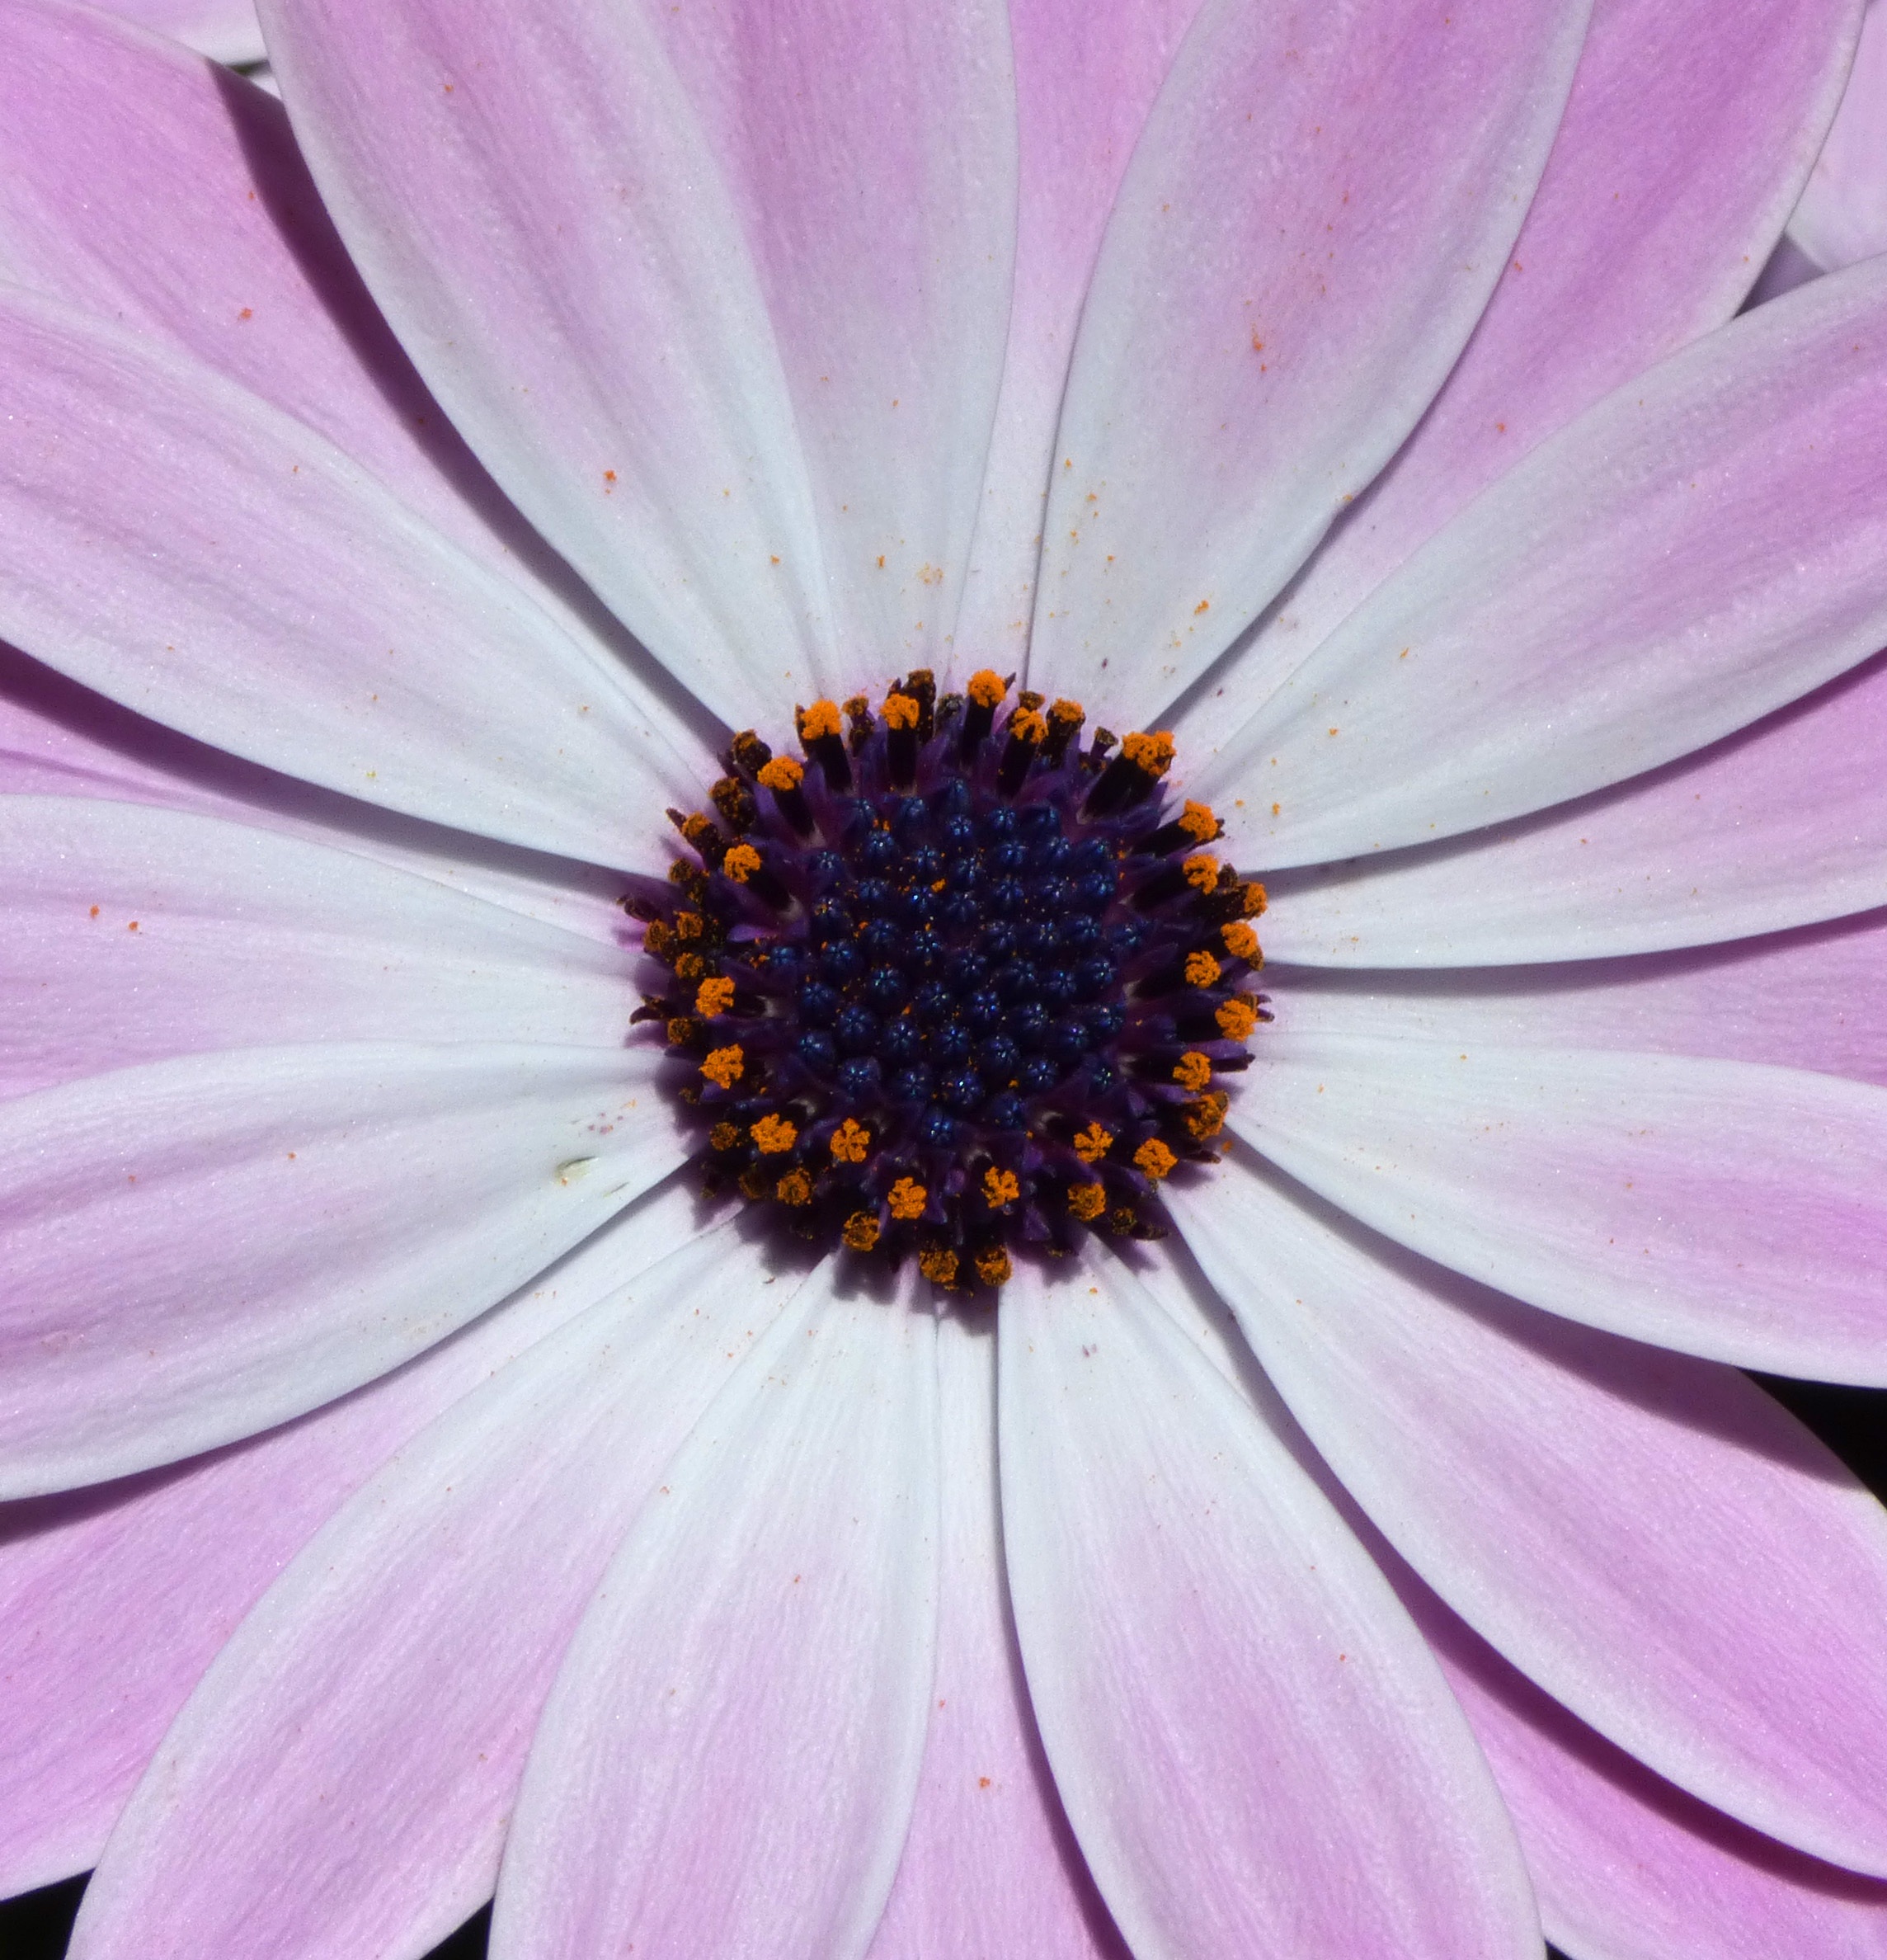
blossom, plant, flower, purple, petal, daisy, pink, flora, close up, detail, macro photography, flowering plant, daisy family, plant stem, land plant, garden cosmos, pistils pollen, closed flat